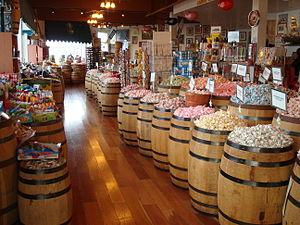
confiserie à Sacramento, Californie
Un bonbon est une confiserie, généralement aromatisée avec divers goûts sucrés. Les bonbons sont vendus au poids en vrac ou conditionnés en sachet, emballés individuellement ou non. Le bonbon est un marché mondial lucratif et représente une récompense pour l'enfant qui en est la principale cible.